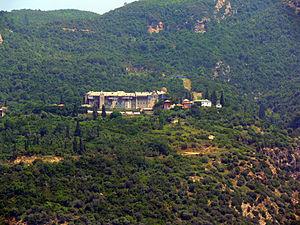
Le monastère de Xeropotamou est un des vingt monastères orthodoxes de la République monastique du Mont-Athos, dont il occupe la 8ᵉ place dans le classement hiérarchique.